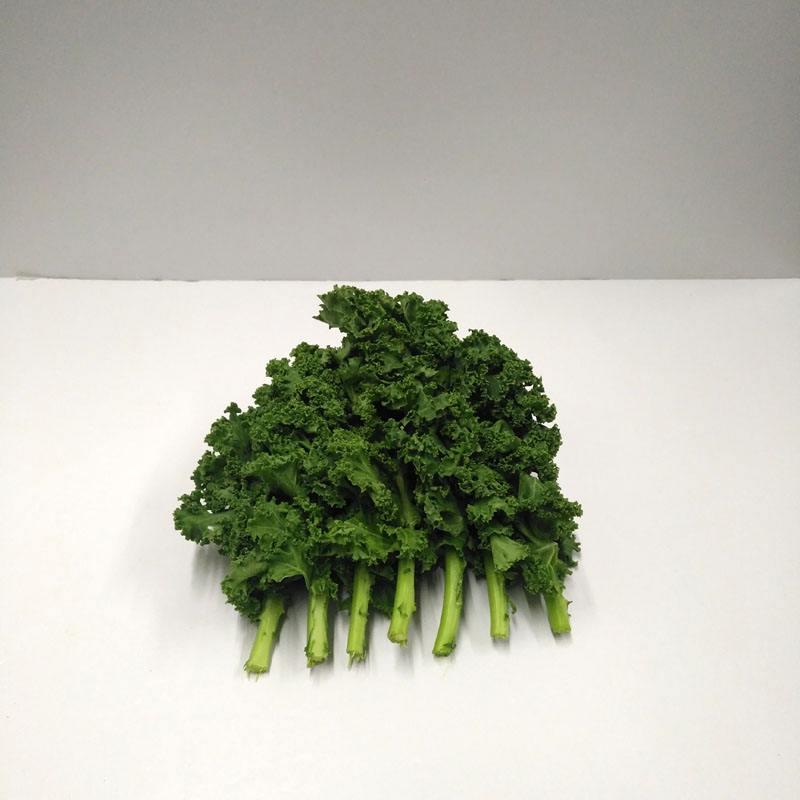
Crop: unknown
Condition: cabbage